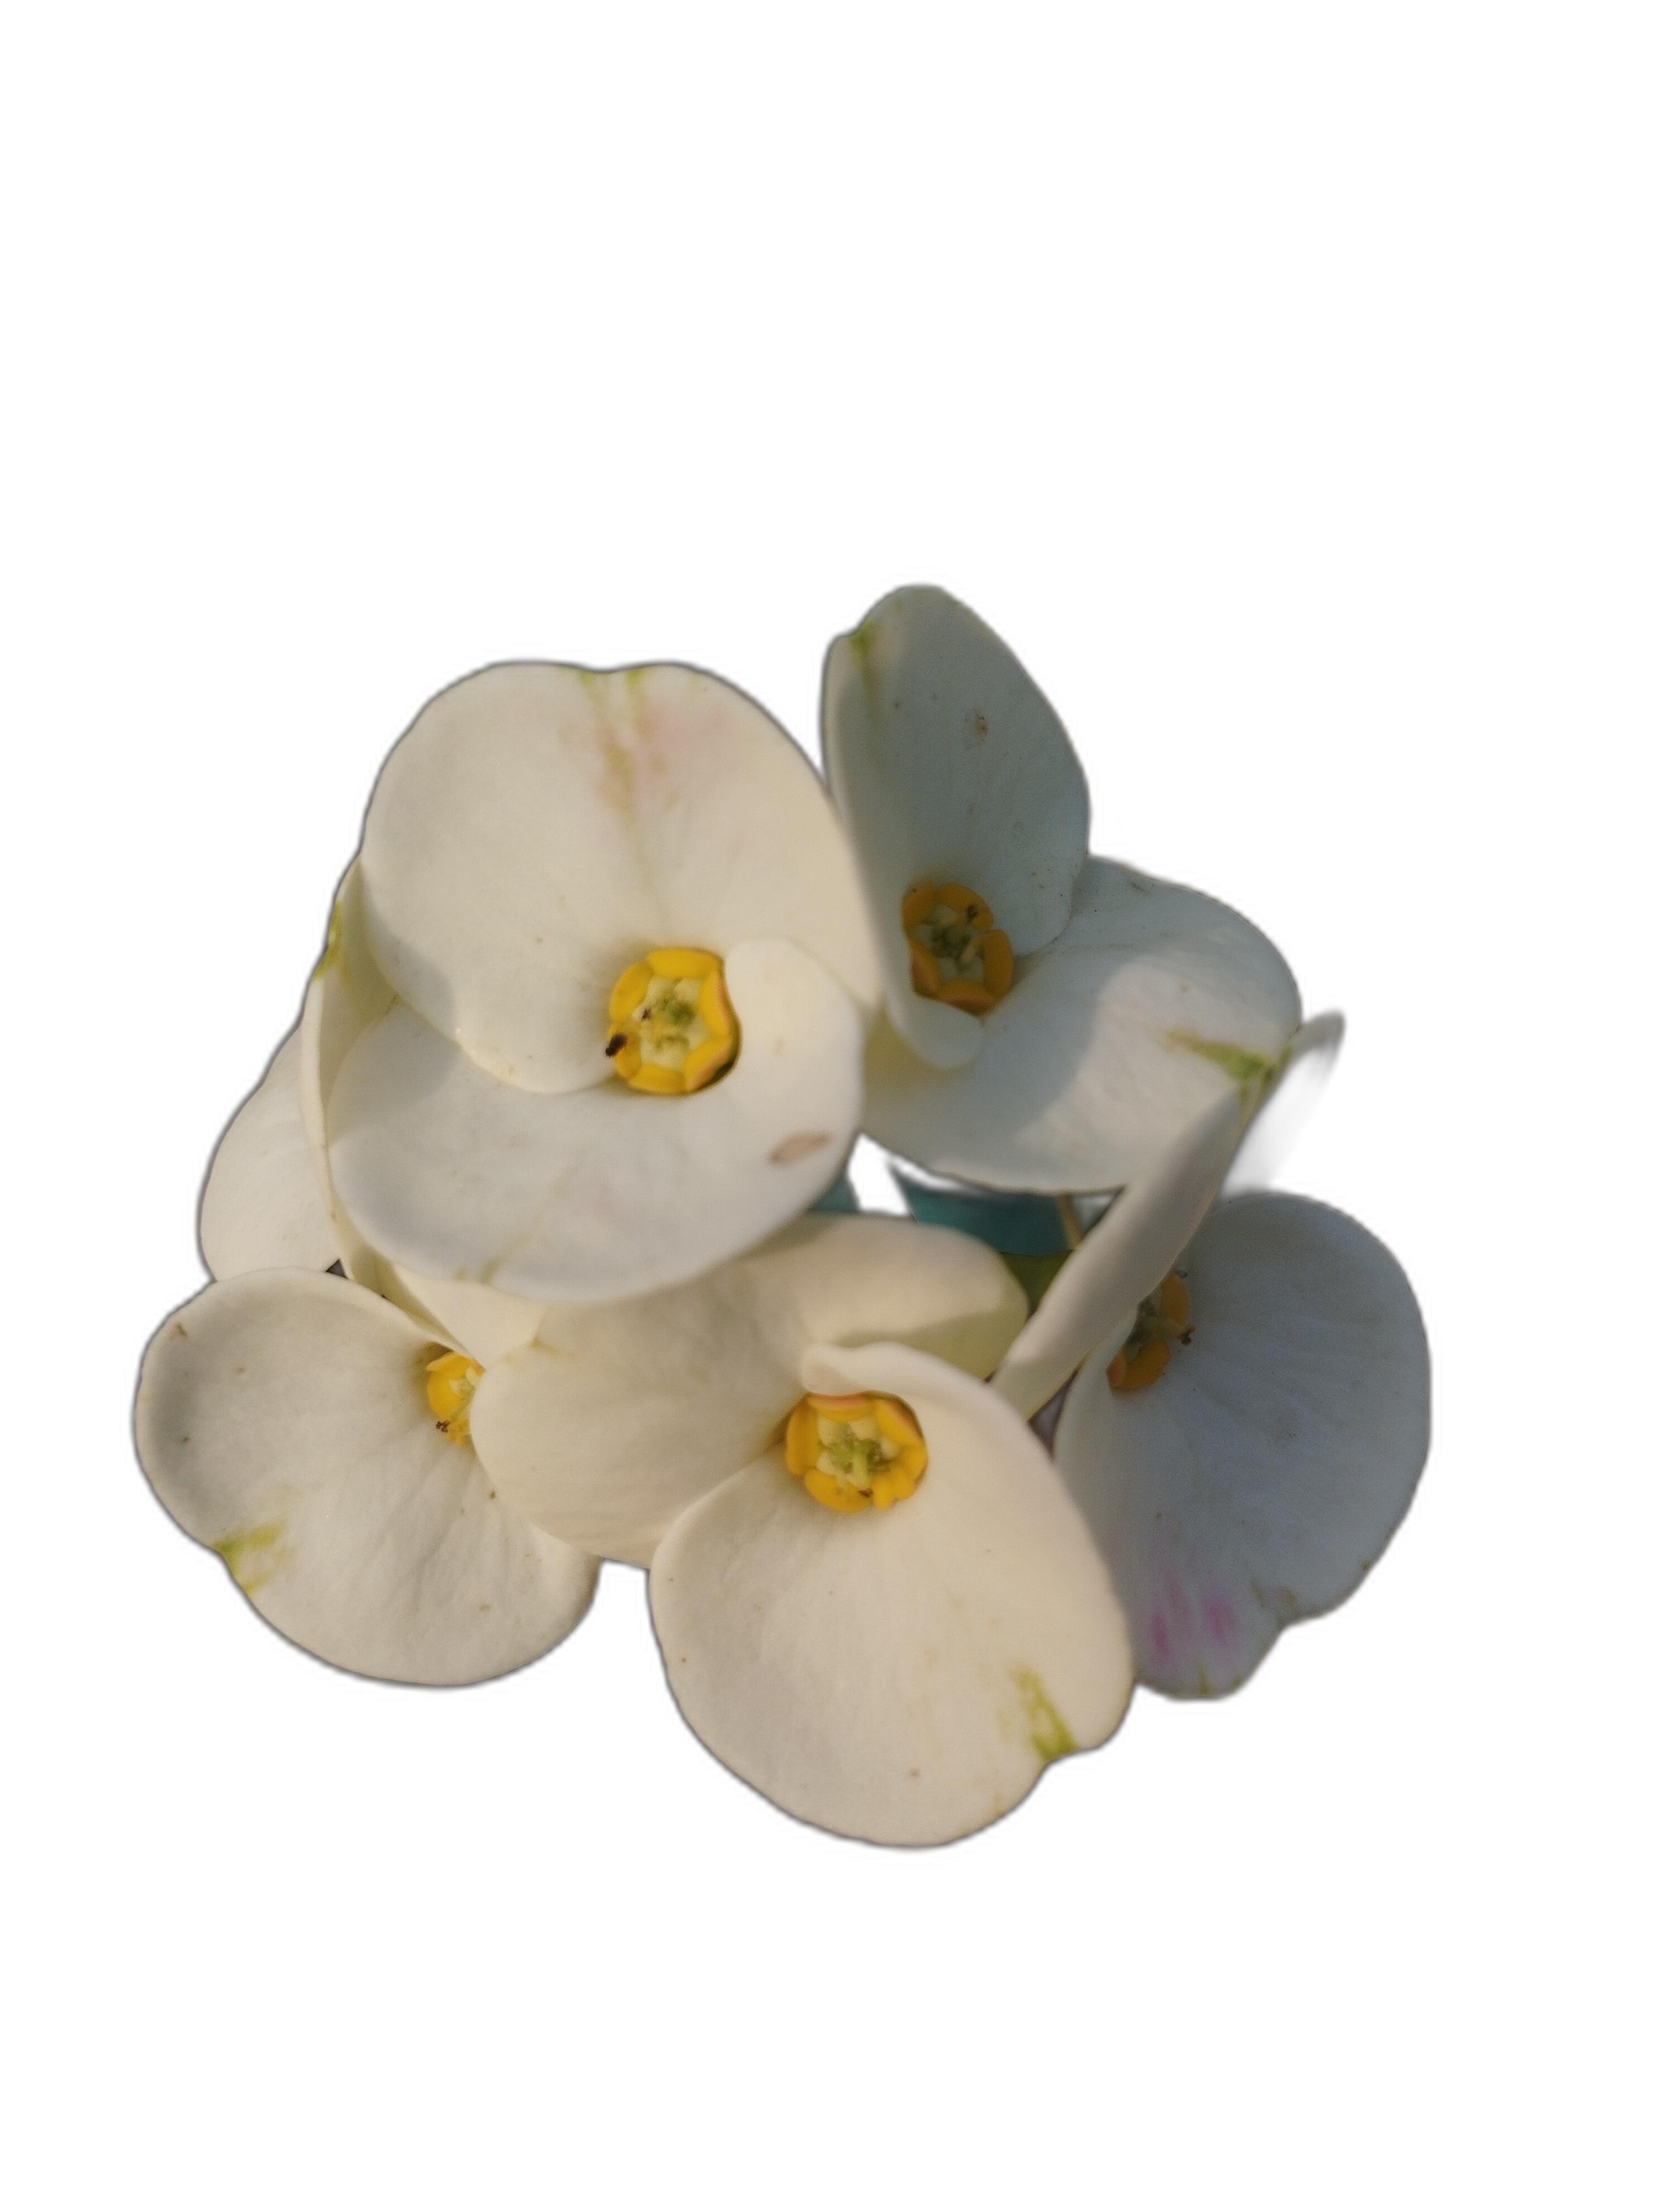
Label: Crown of thorns